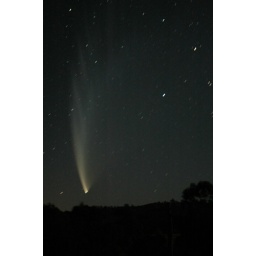
Comet McNaught in Sedgwick taken from the roof of the house